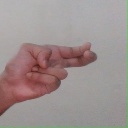
अक्षर: ह